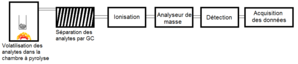
La pyrolyse couplée à la spectrométrie de masse est une pyrolyse suivie d'une chromatographie en phase gazeuse-spectrométrie de masse. Cette technique d'analyse chimique repose sur une altération massive par la chaleur, en particulier des structures complexes ne pouvant pas être directement analysées par chromatographie en phase gazeuse. Cette technique, très polyvalente, est souvent utilisée pour minimiser la préparation d'échantillons et des analyses peuvent se faire sur le terrain avec des systèmes portatifs.